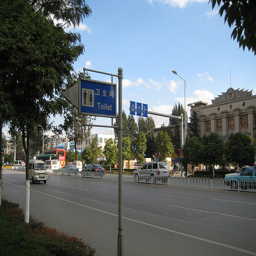
A sign on a pole on a city street.
Several cars drive down a road in a city.
a little street sign pointing two a public toilet
The sign on the street points out the nearest toilet.
A sign for a public restroom sign is seen in a Chinese city.